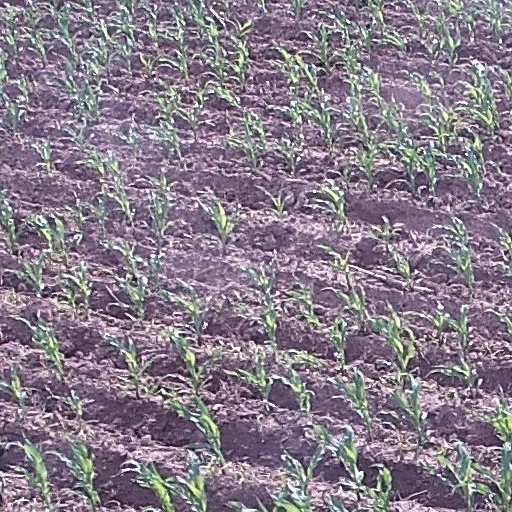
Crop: maize; corn